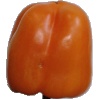
Label: orange_pepper